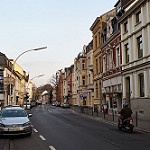
Scene: Outdoor